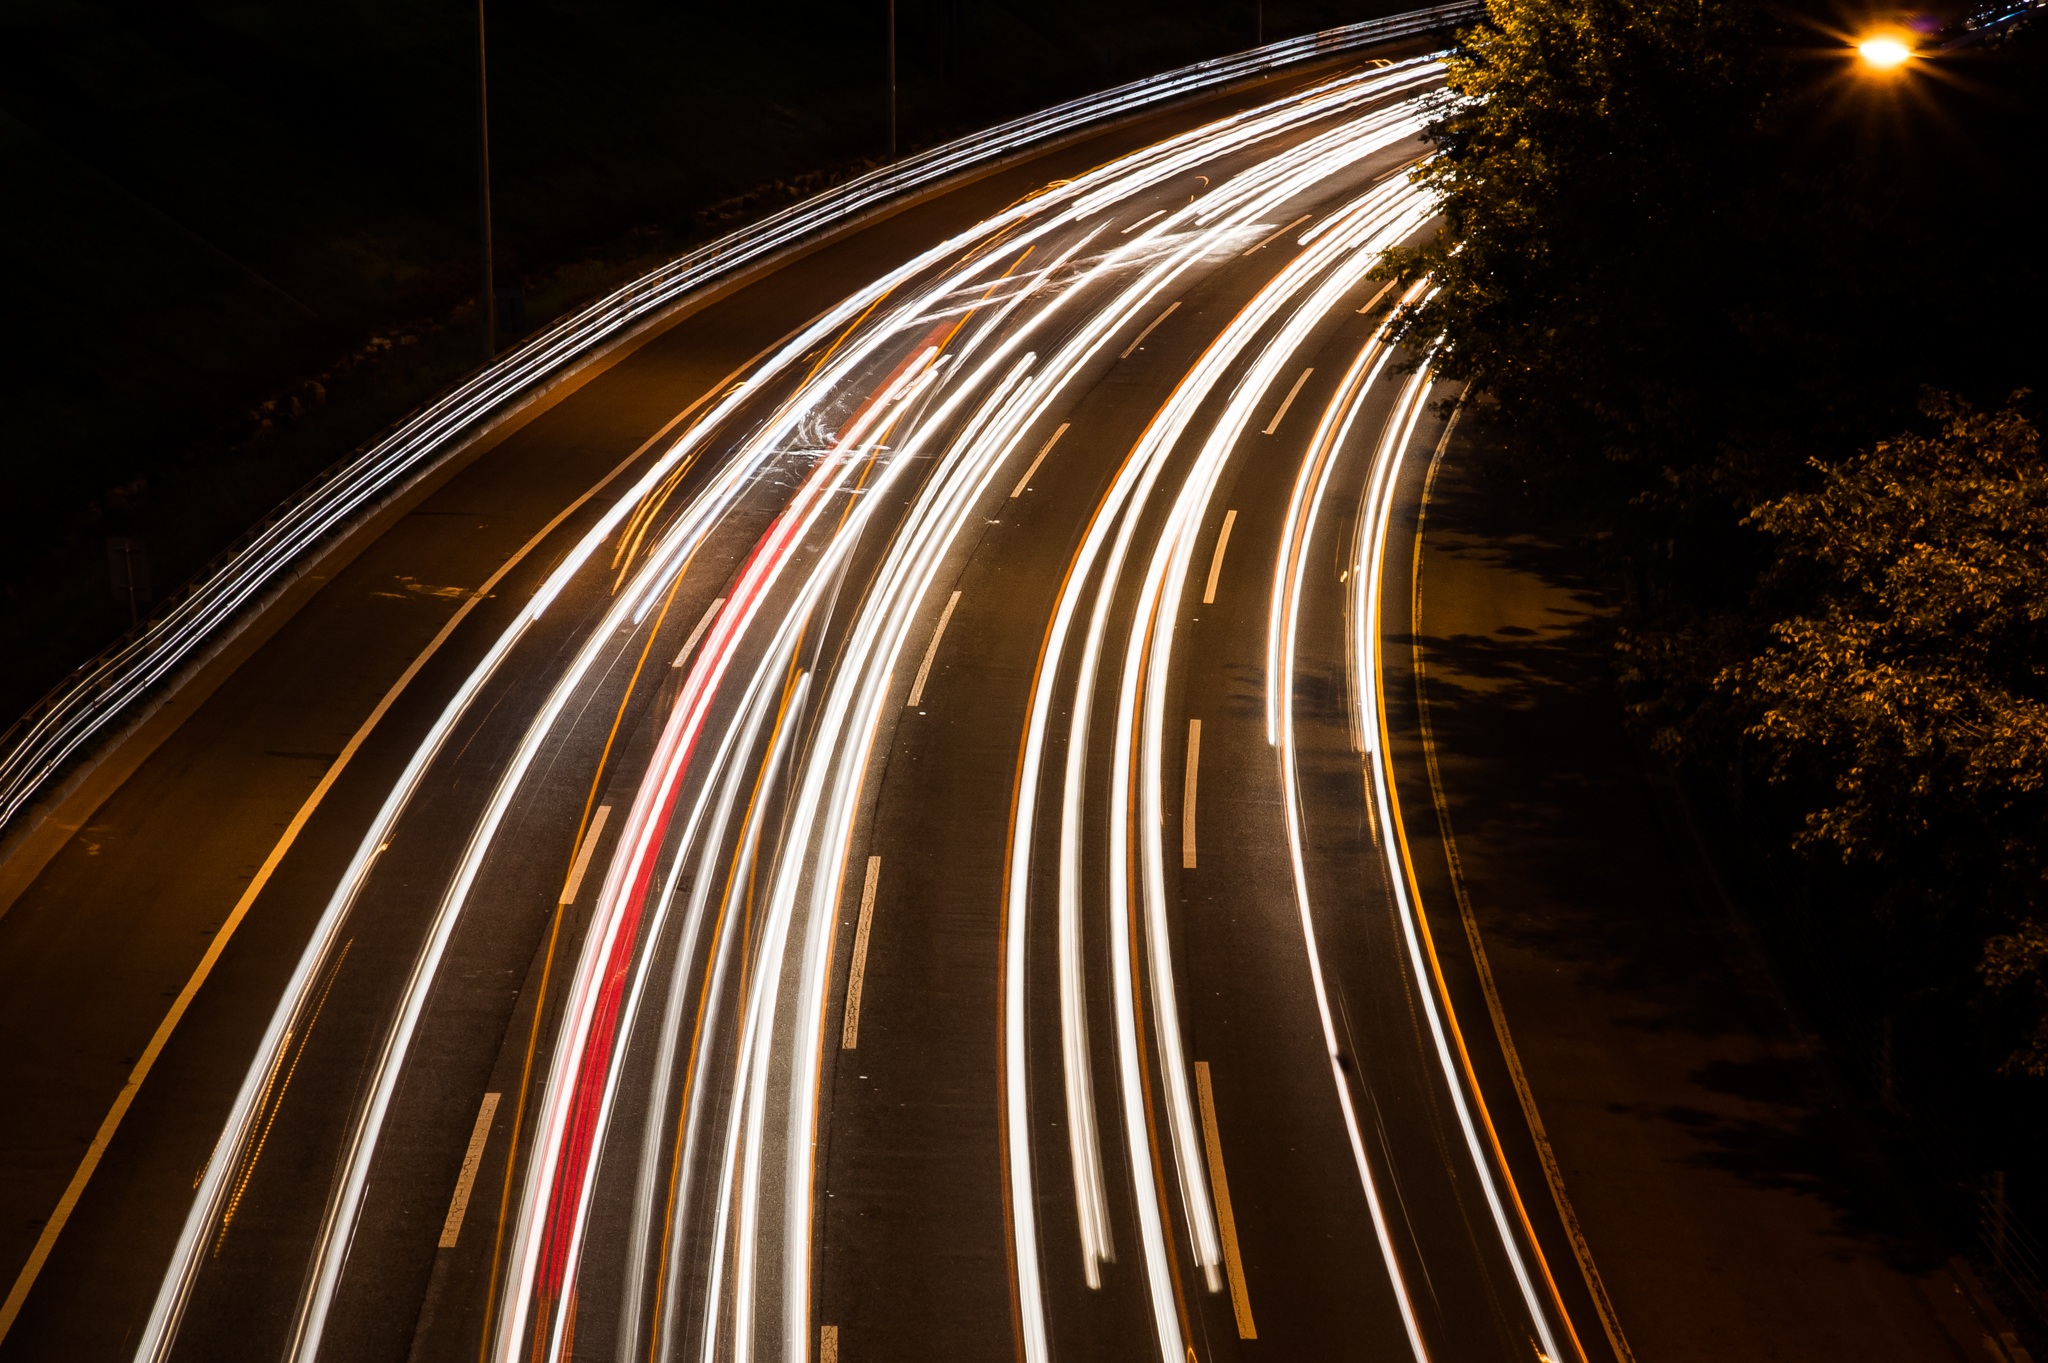
light, road, car, night, sunlight, ray, beam, evening, line, reflection, darkness, speed, lighting, trace, way